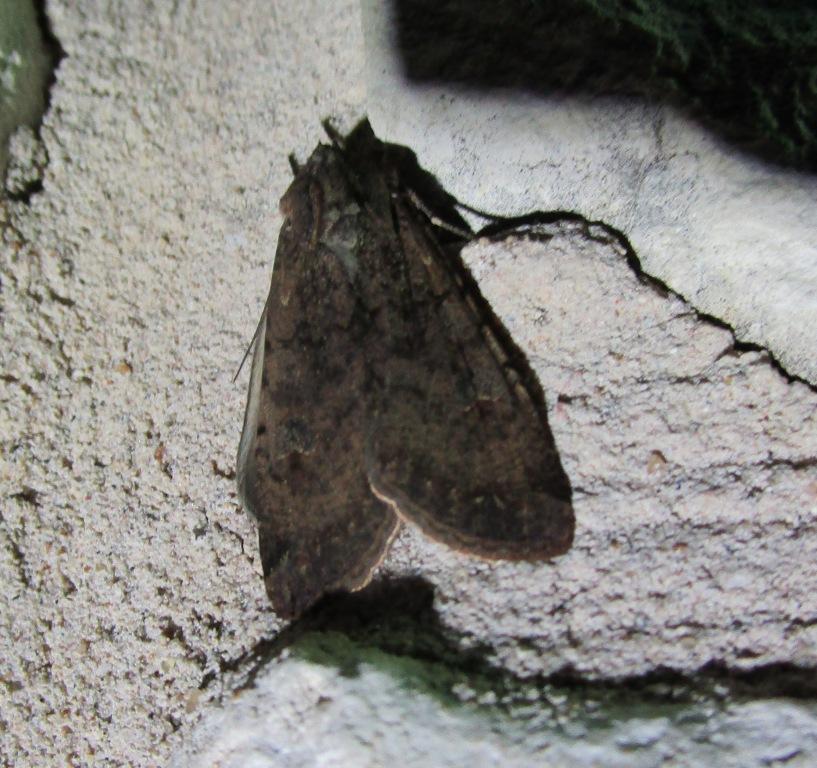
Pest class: cutworms